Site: brandenburg
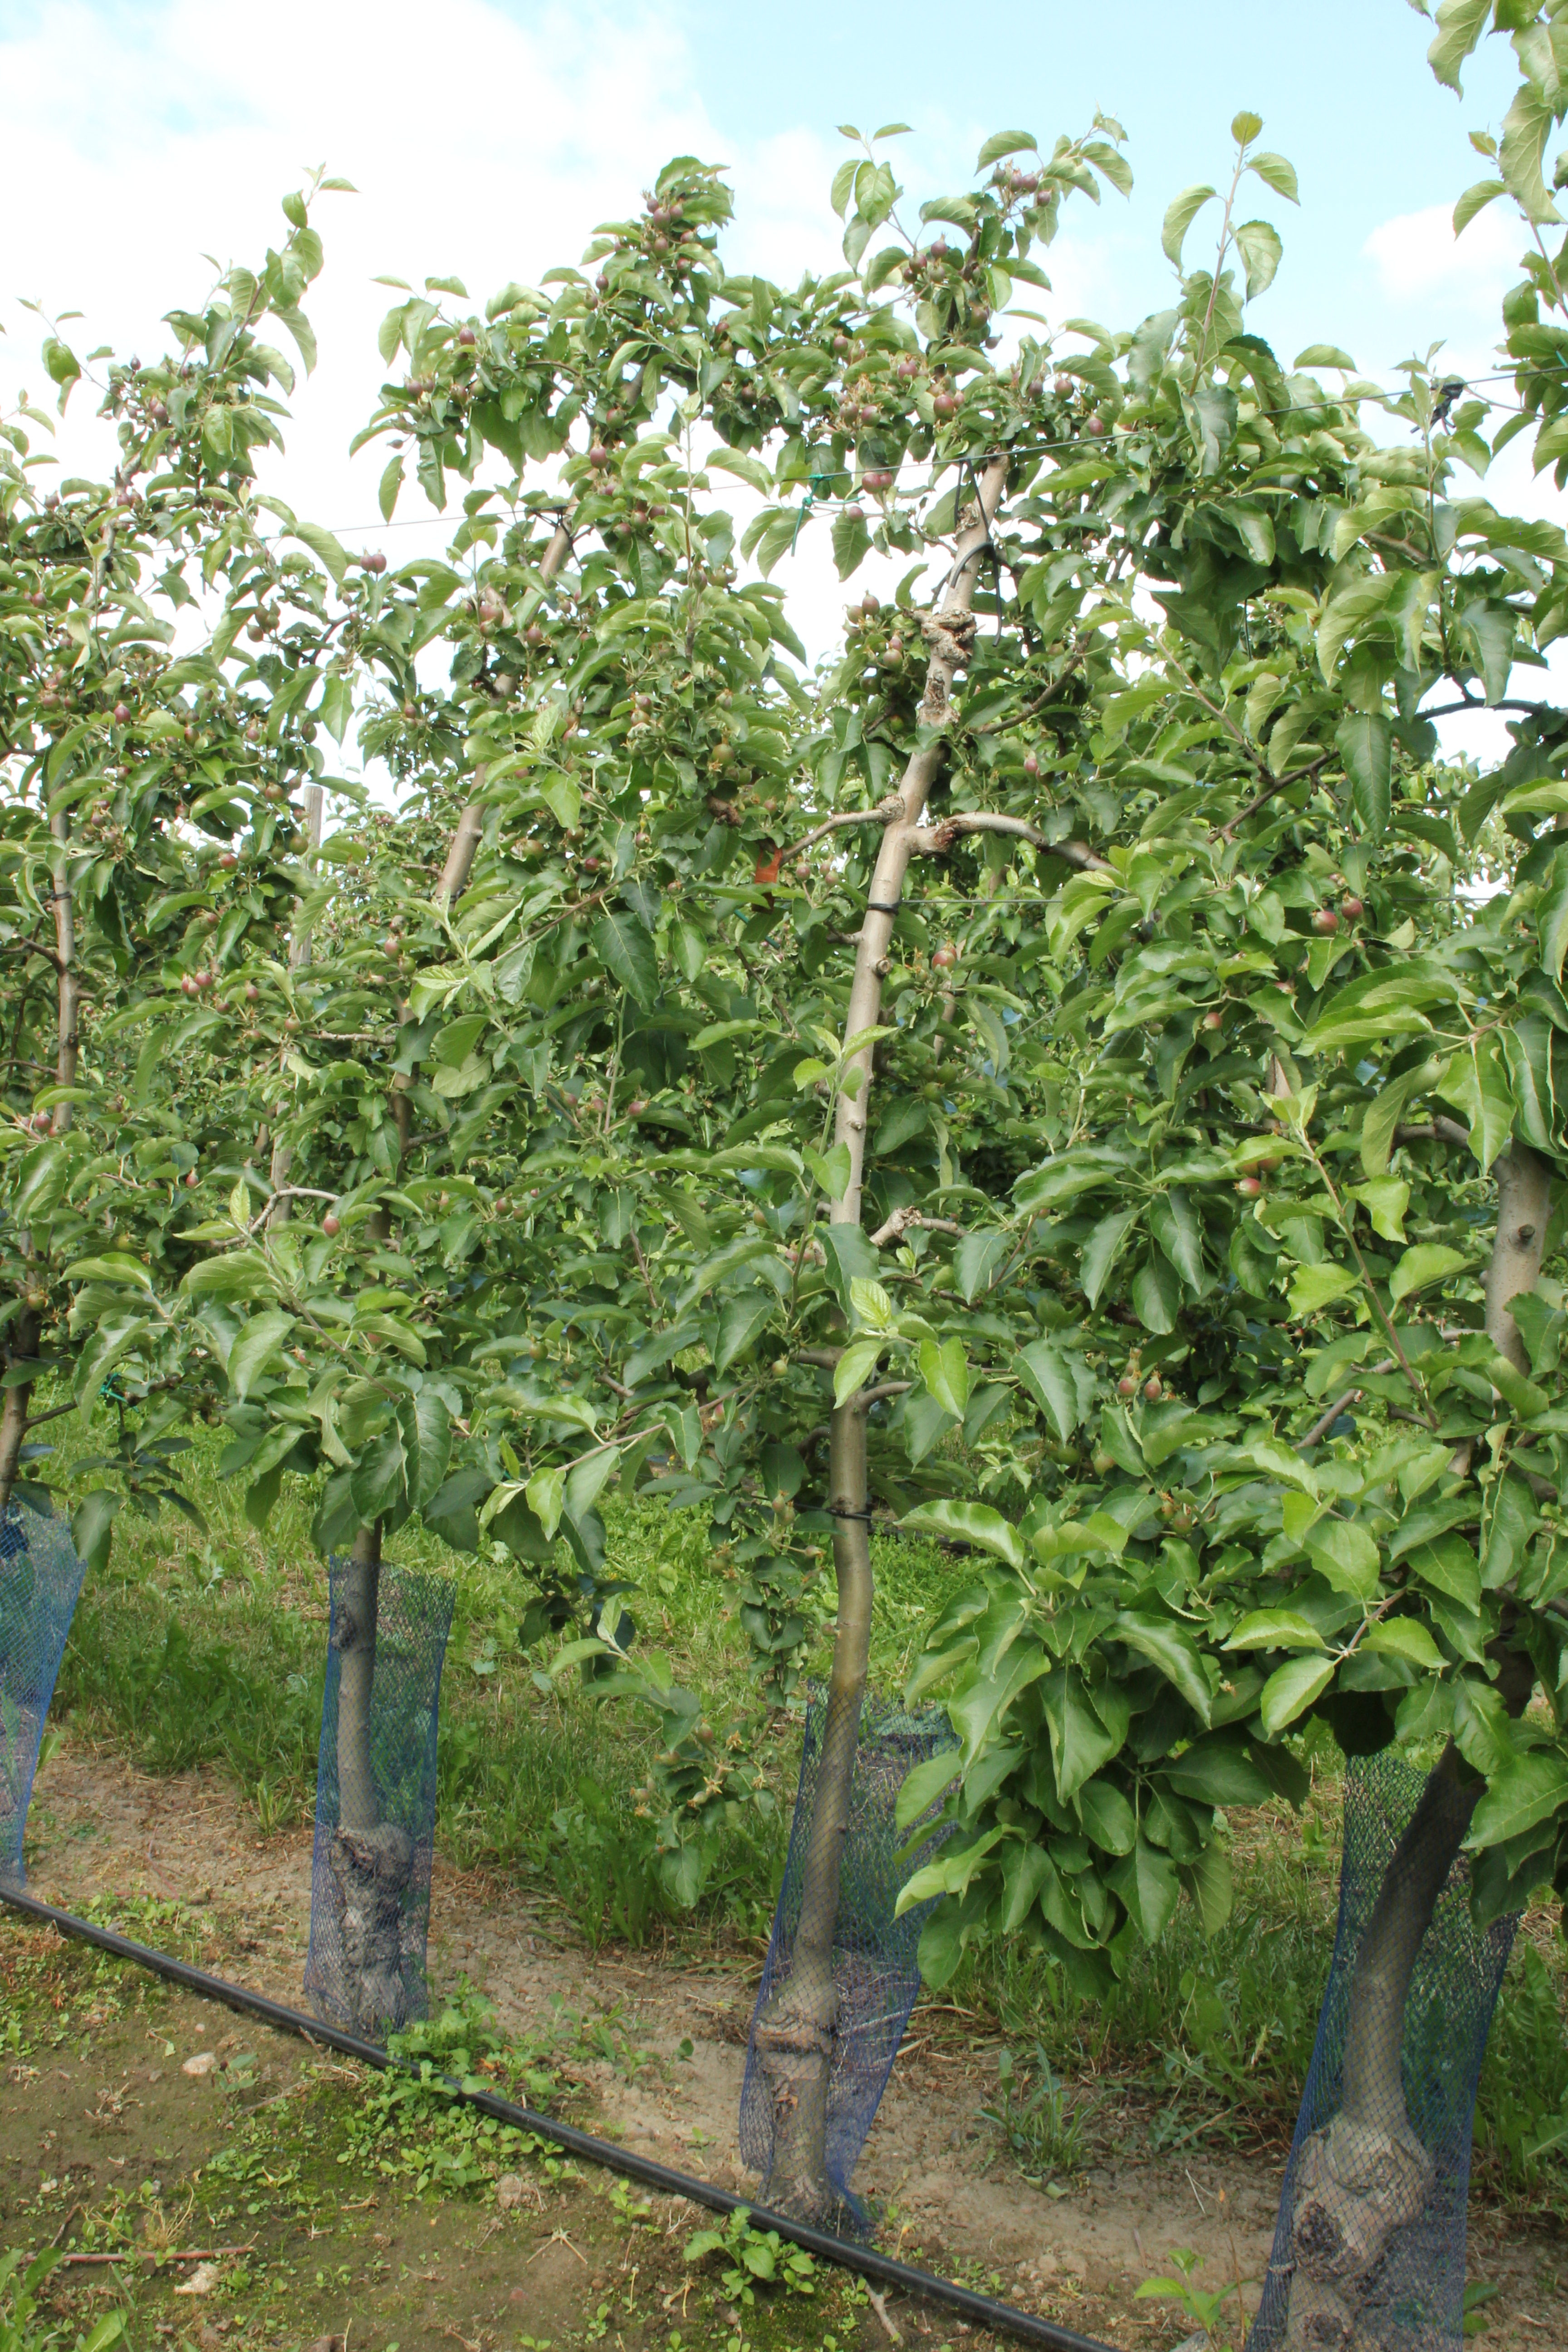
Growth stage (BBCH 72): Development of fruit